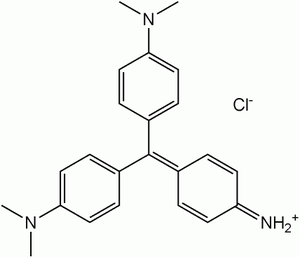
Les violets de méthyle sont une famille de composés organiques de la famille des triphénylméthanes, principalement utilisés comme colorants textiles et en peinture. On compte principalement trois composés dans cette famille, les violets de méthyle 6B, 2B et 10B, dont la seule différence structurelle est un groupe méthyle supplémentaire sur le groupe imine par rapport au précédent, ce qui change légèrement sa couleur. Le violet de méthyle 10B est aussi appelé violet de gentiane ou violet de cristal. Outre son utilisation comme colorant de Gram, il est parfois utilisé comme traitement médical topique contre certains champignons, notamment Candida albicans.